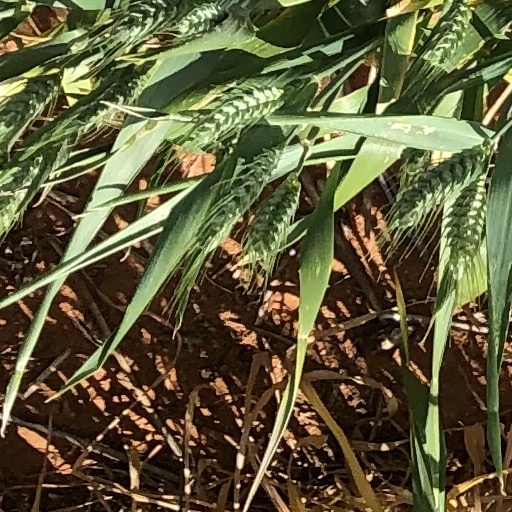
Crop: wheat